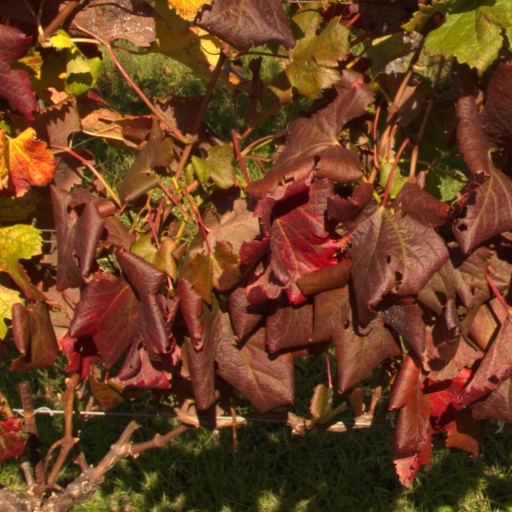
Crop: grape